July Crisis

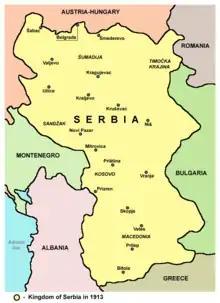
Map of the Kingdom of Serbia in 1913

French President Poincaré and Prime Minister René Viviani departed for Saint Petersburg on 15 July, arrived on 20 July and departed on 23 July.